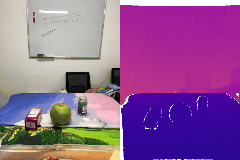
Label: pear